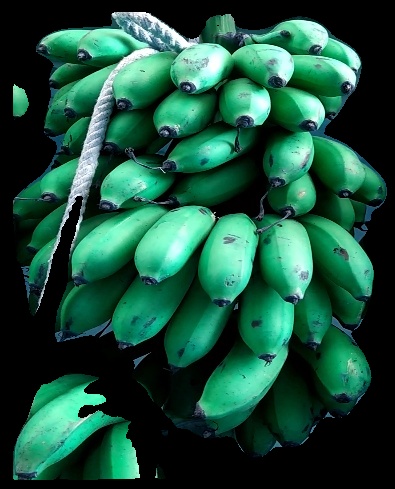
Variety: rasbale
Grade: grade2